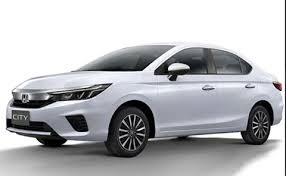
Vehicle type: Cars